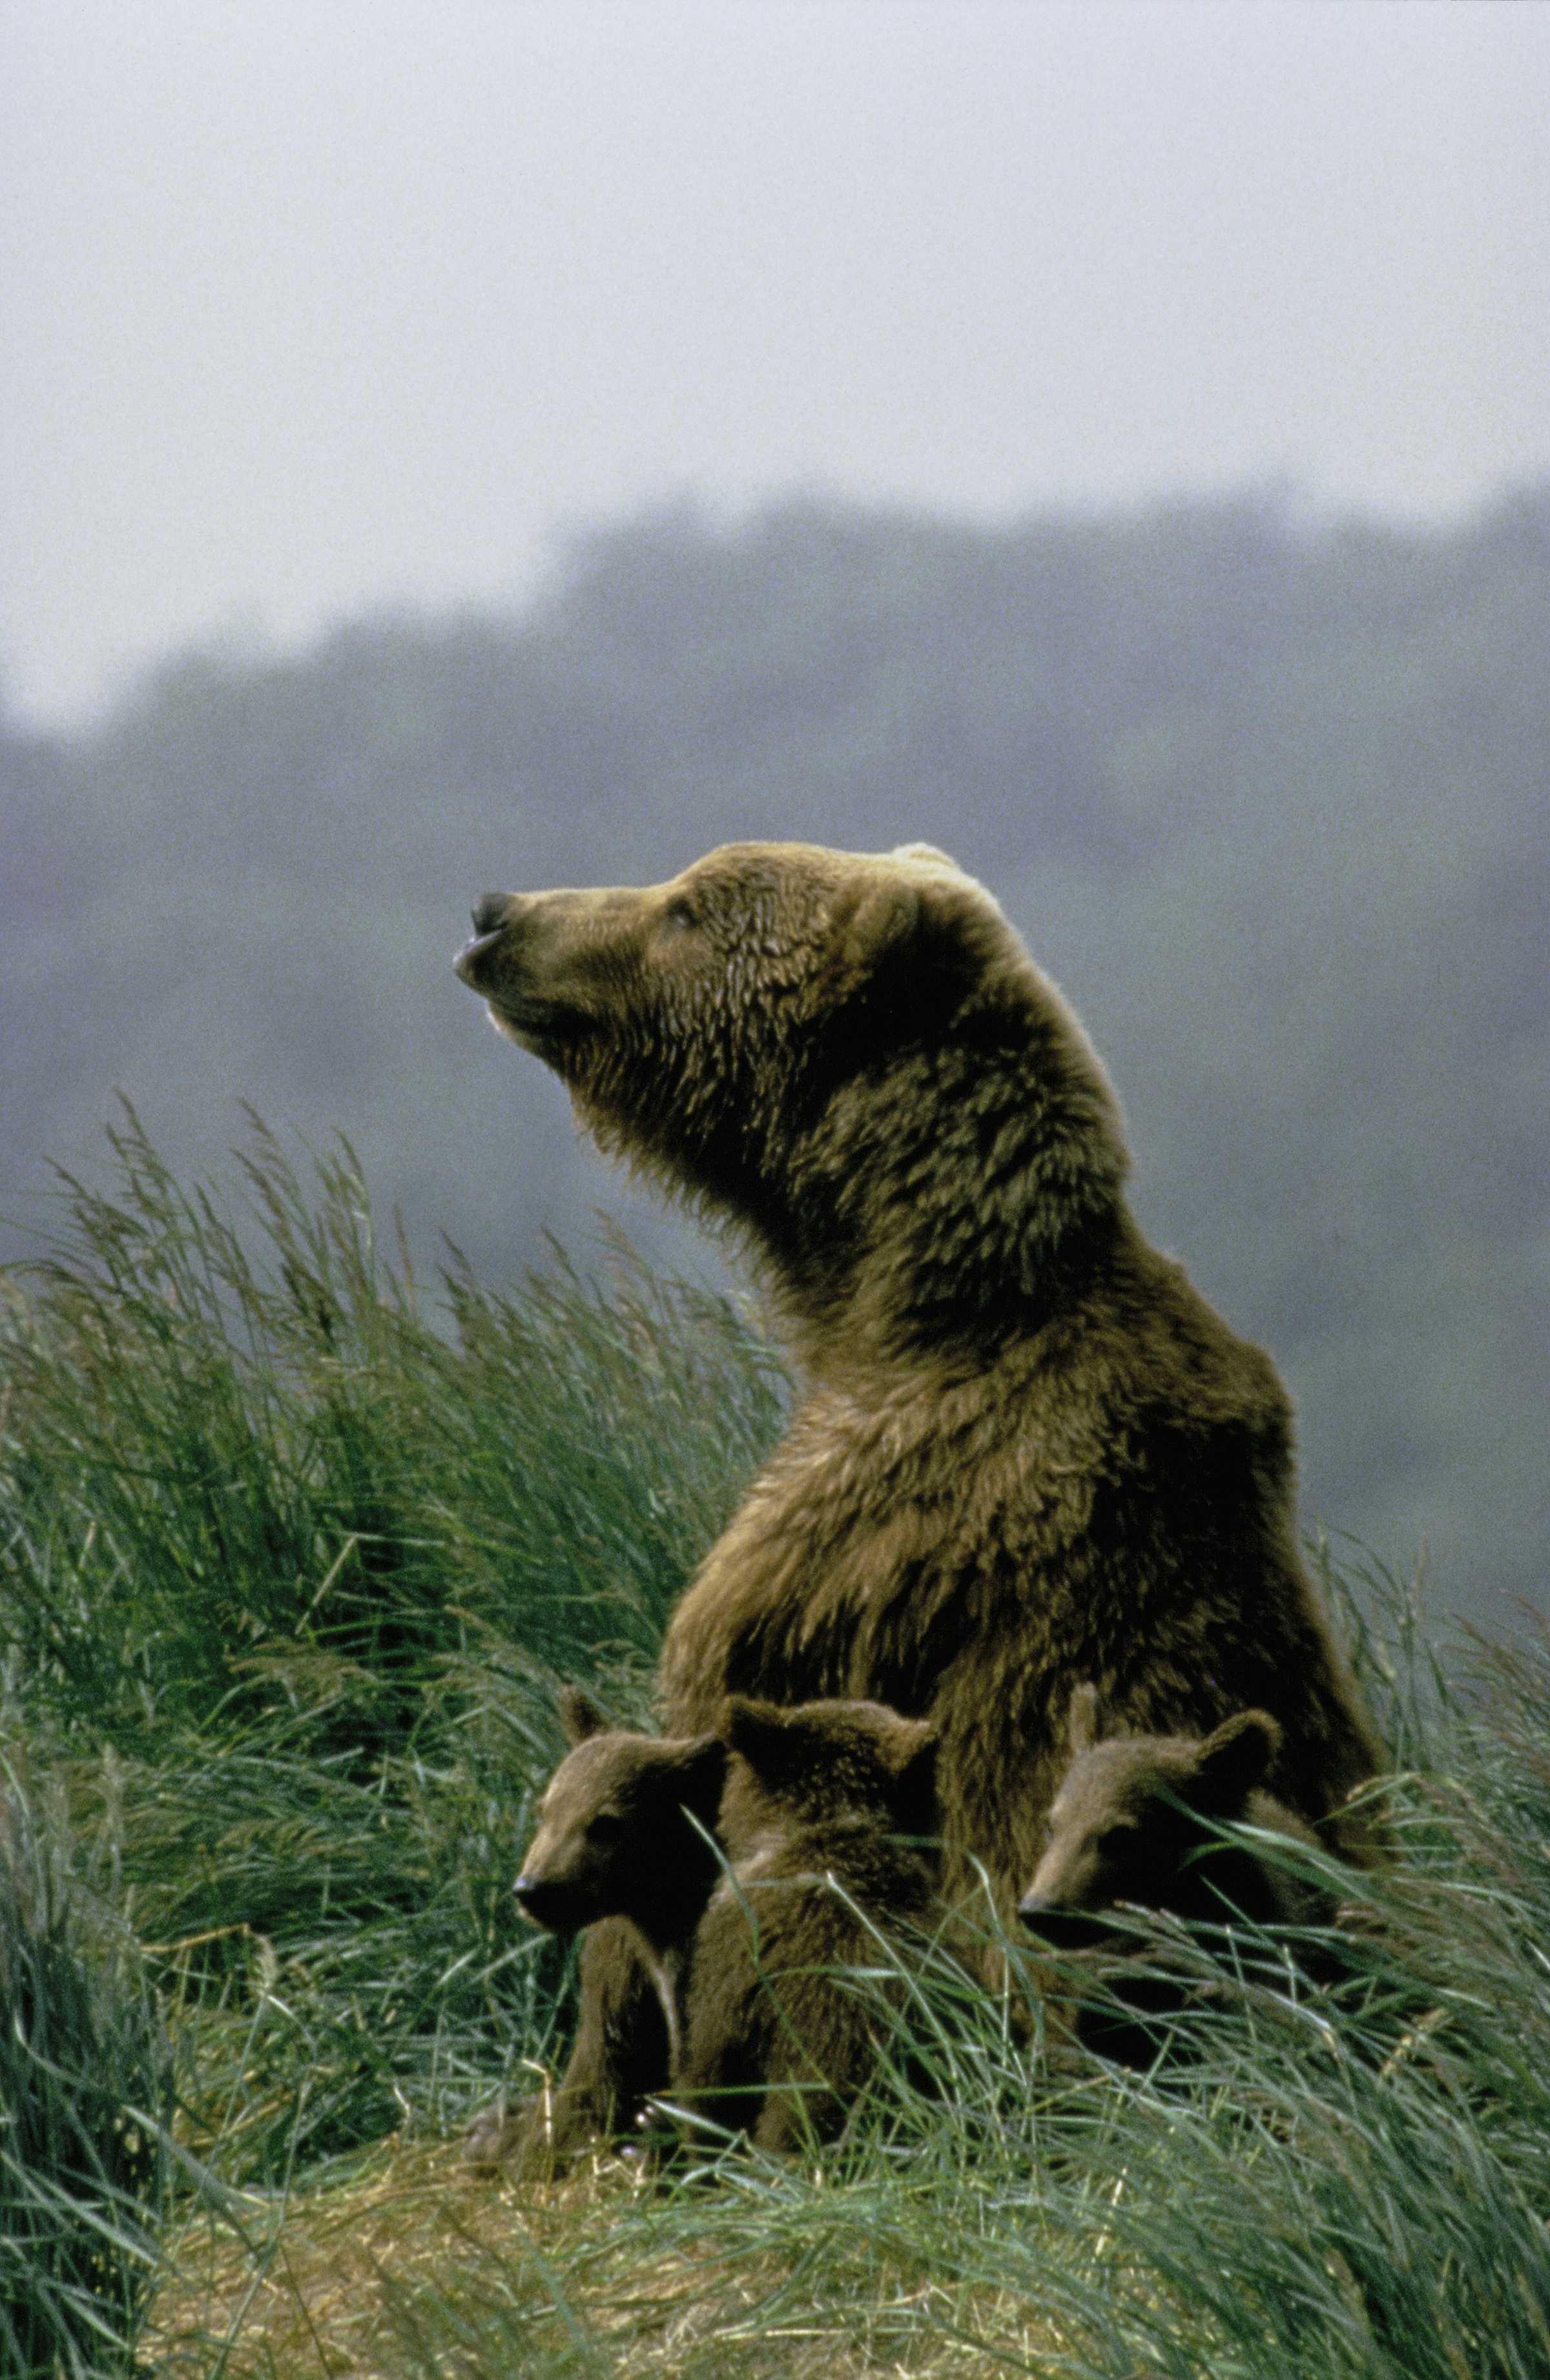
nature, animal, bear, wildlife, wild, fur, mammal, predator, fauna, brown bear, vertebrate, bears, alaska, cubs, grizzly bear, kodiak bear